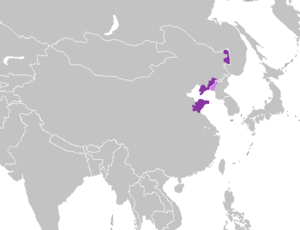
Le mandarin jiaoliao est un dialecte du mandarin parlé dans les péninsules du Shandong et de Liaodong au nord-est de la Chine continentale, ainsi que dans certaines zones côtières de la province du Heilongjiang.